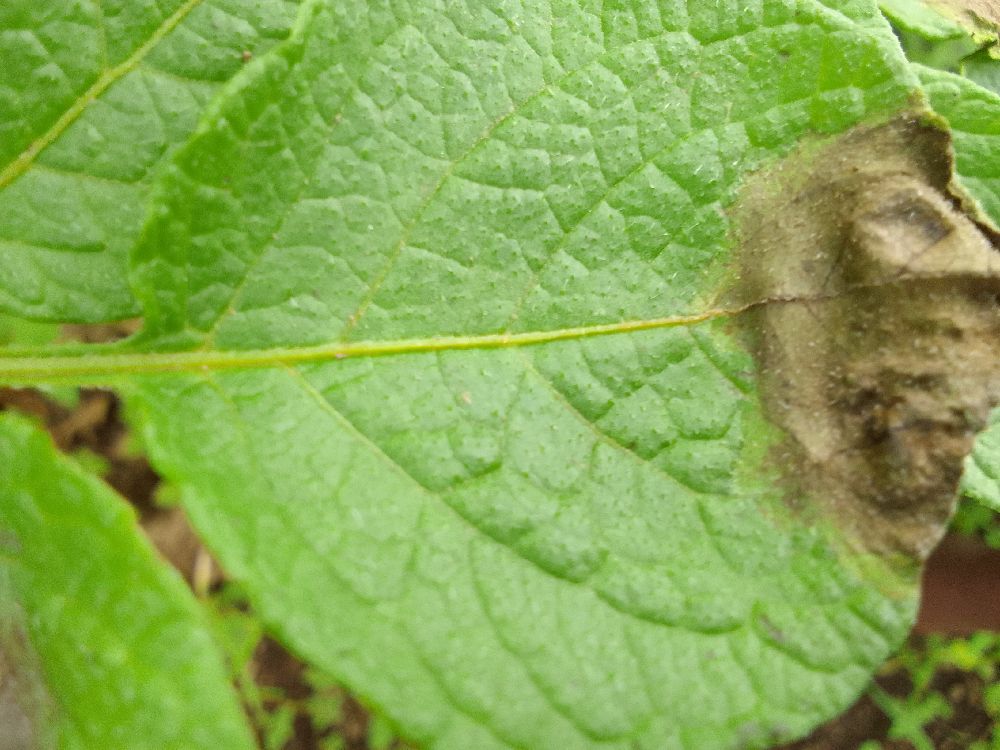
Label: Late blight